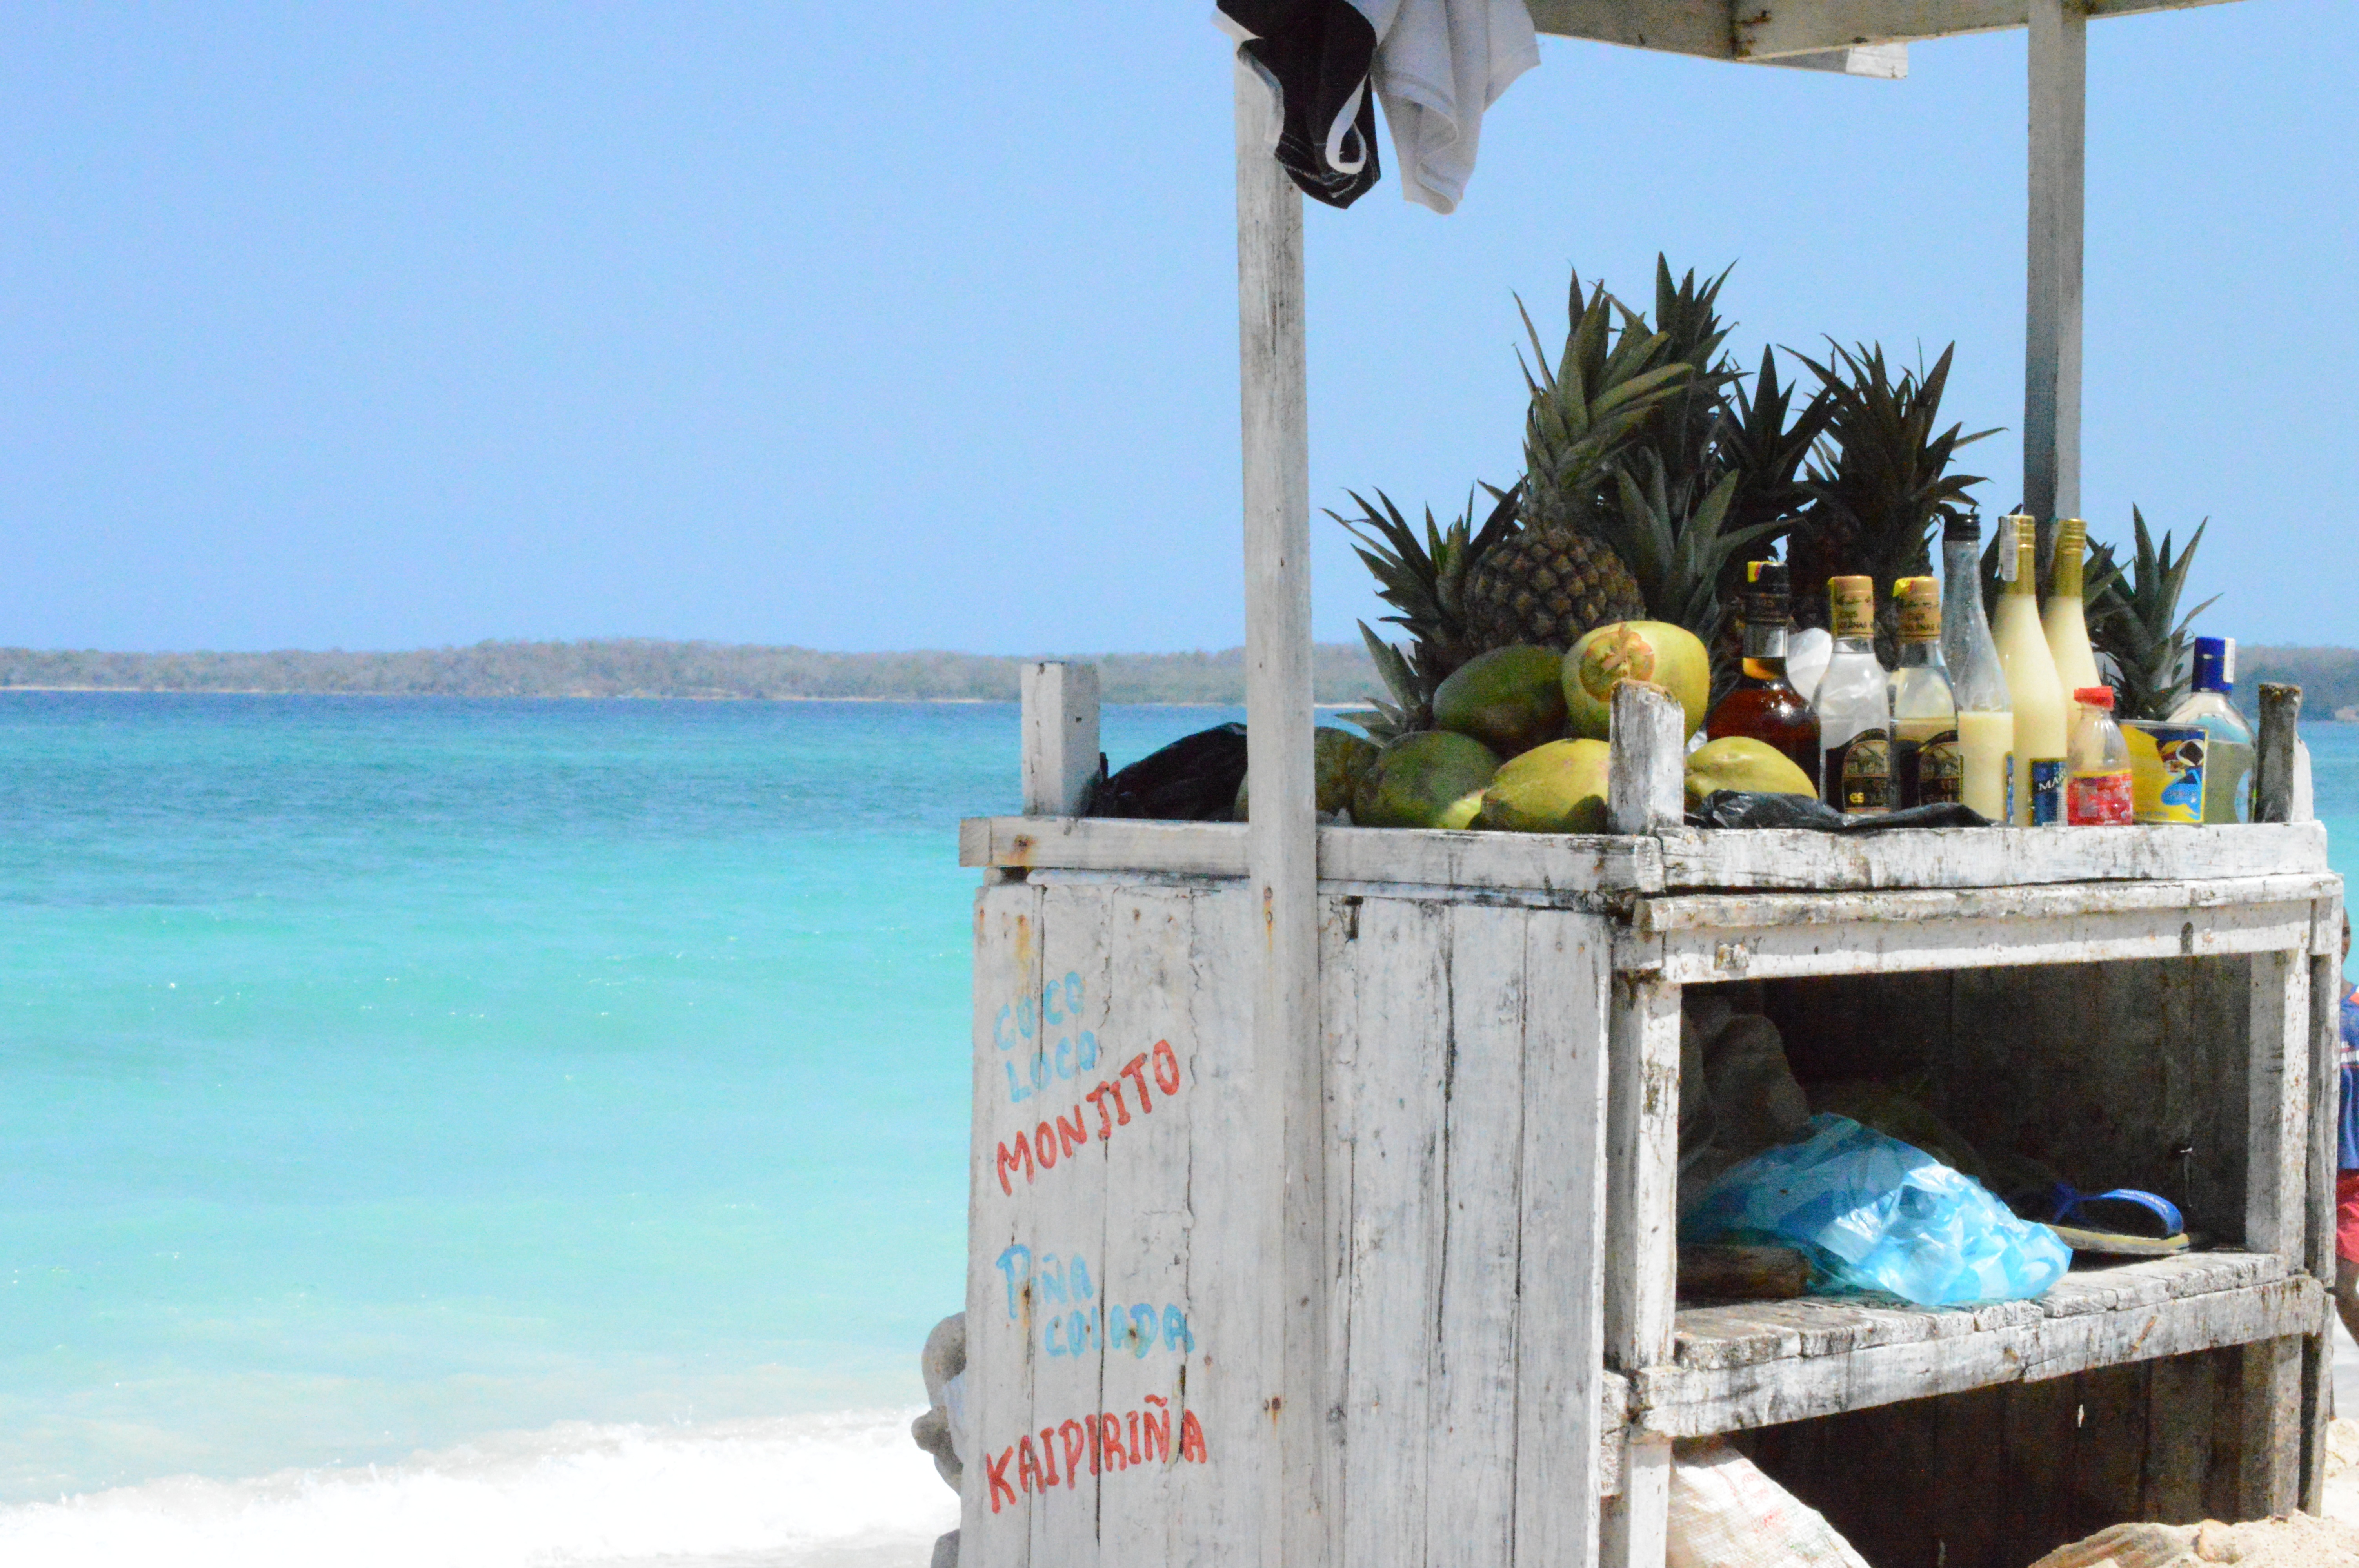
beach, sea, vacation, caribbean